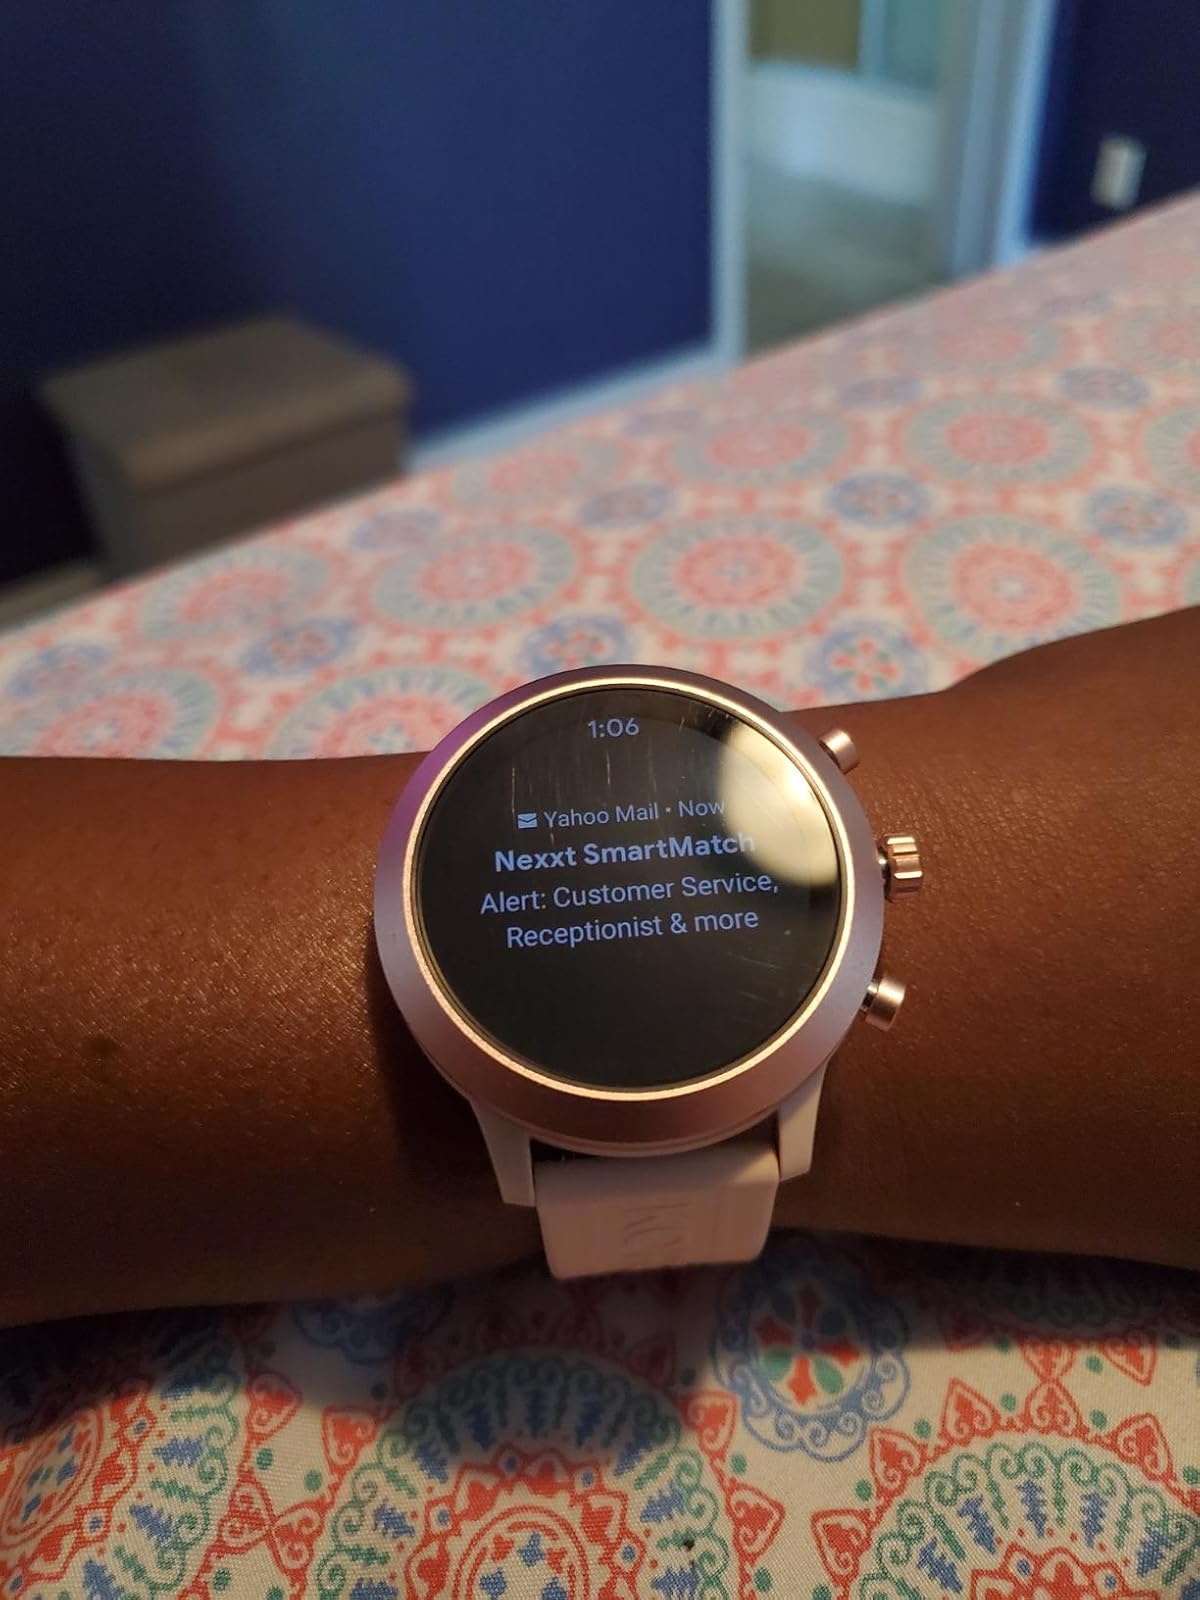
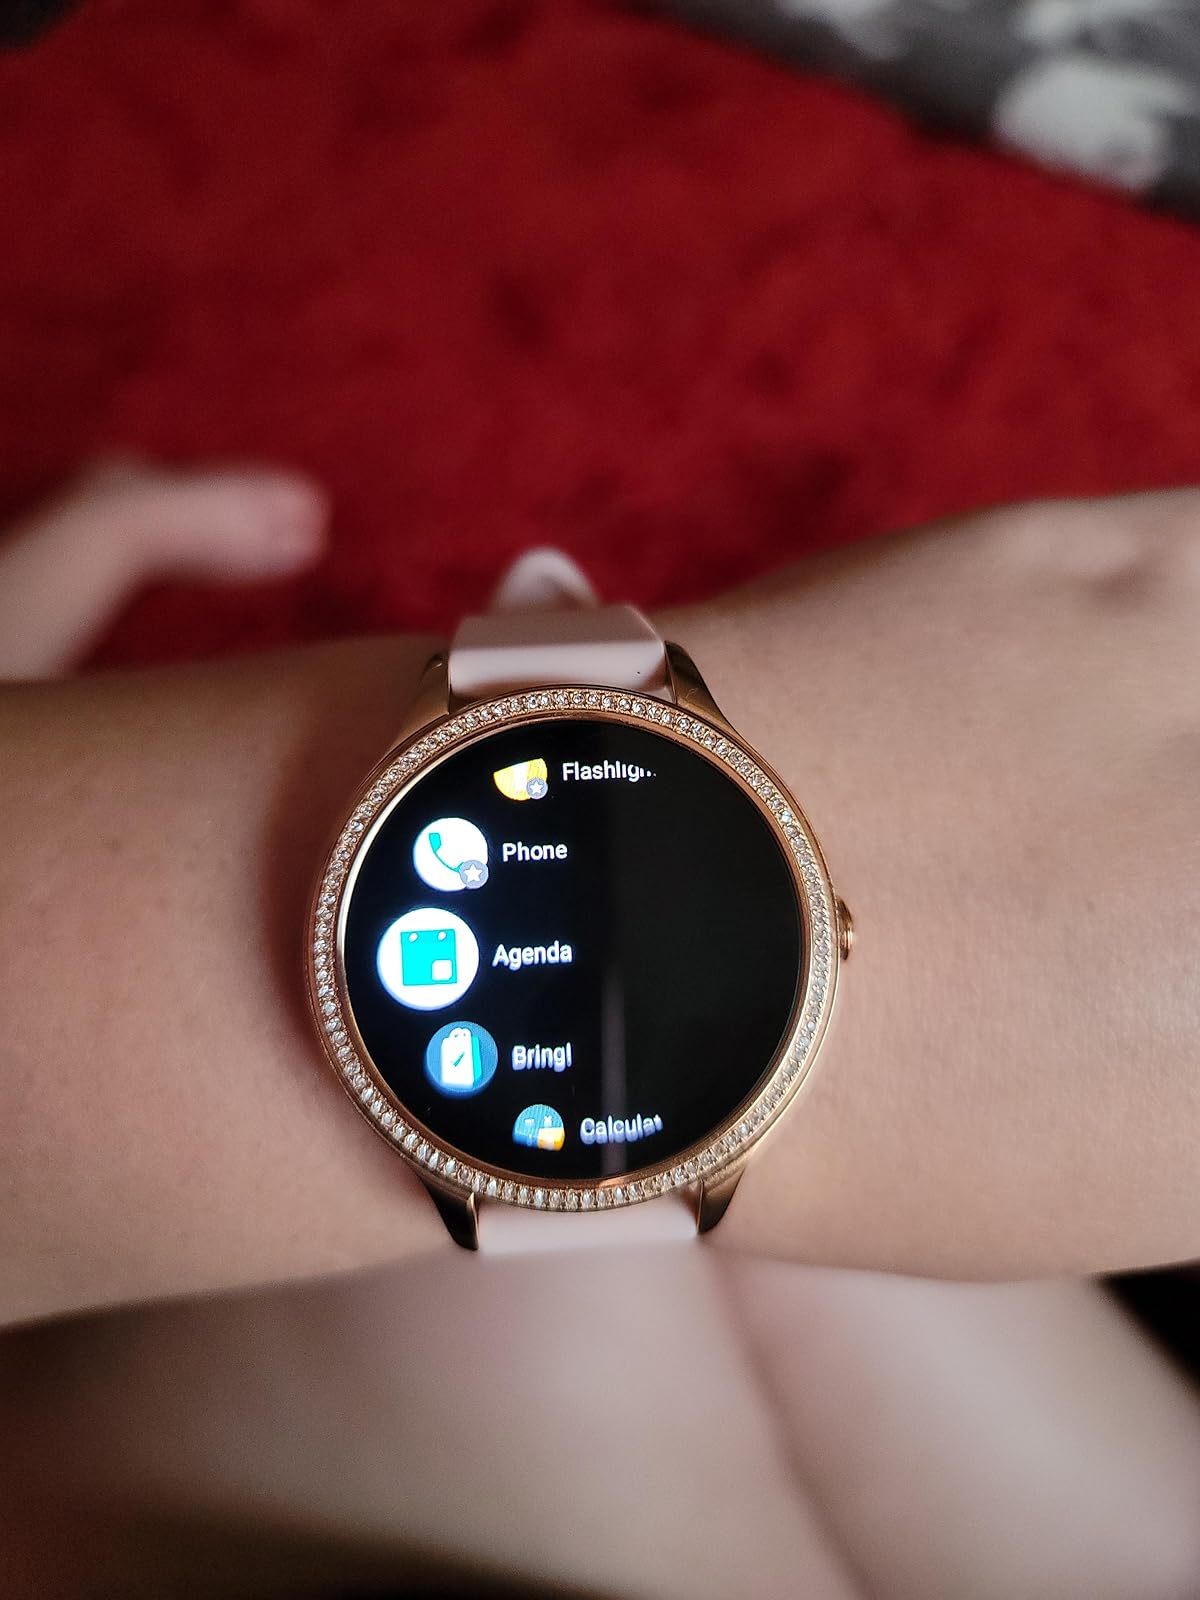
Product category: smartwatch
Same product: no